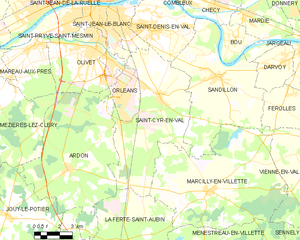
Saint-Cyr-en-Val est une commune française située dans le département du Loiret en région Centre-Val de Loire.